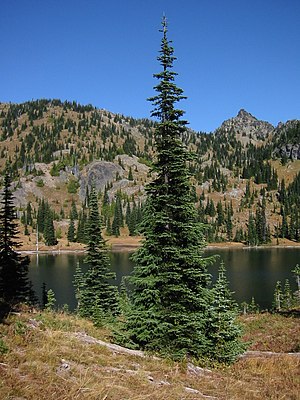
Klippeædelgran
Klippe-Ædelgran (Abies lasiocarpa) Foto: Walter Siegmund
Klippe-Ædelgran er et mellemstort, stedsegrønt nåletræ med en slank, kegleformet krone. Træet bruges en del som prydtræ i større haver og parker.